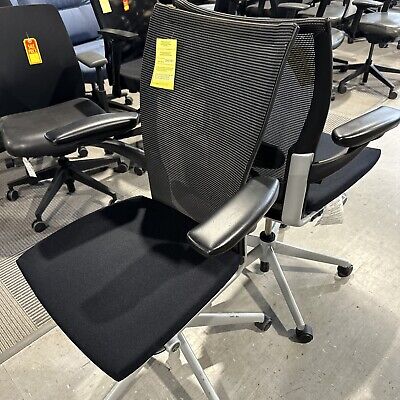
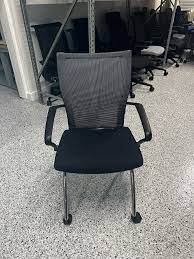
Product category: items_chair
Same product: yes